St. John's Church (Bronx)

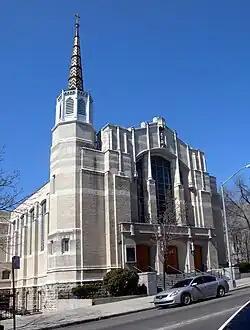

The Church of St. John is a parish church under the authority of the Roman Catholic Archdiocese of New York, located at 3021 Kingsbridge Avenue, Bronx, New York City. Property was purchased in 1870 and construction of a wood-framed church was begun, this was the first Catholic church in Kingsbridge, Bronx.